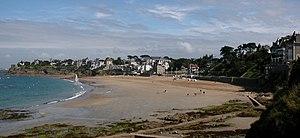
Plage de Saint-Énogat à Dinard
Les fées des houles sont des fées propres à la côte de la Manche qui s'étend de Cancale à Tréveneuc en Haute-Bretagne, aux Îles Anglo-Normandes, et connues par quelques fragments de récits dans le Cotentin. Elles vivraient dans les grottes et cavernes côtières nommées houles. Réputées magnifiques, immortelles et très puissantes, elles sont sensibles au sel. Plutôt bienveillantes, les fées des houles décrites par les récits locaux vivent en communauté, s'occupent à leur lessive, à cuire leur pain ou à garder leur troupeau, se marient avec des féetauds et sont servies par des lutins guerriers nommés les Fions. Elles viennent en aide de multiples façons aux humains qui le leur demandent, fournissant de la nourriture et des objets enchantés, mais se fâchent si l'un d'eux leur manque de respect ou acquiert le pouvoir de voir leurs déguisements sans leur accord.
Dinard est une commune française située dans le département d'Ille-et-Vilaine, en région Bretagne.